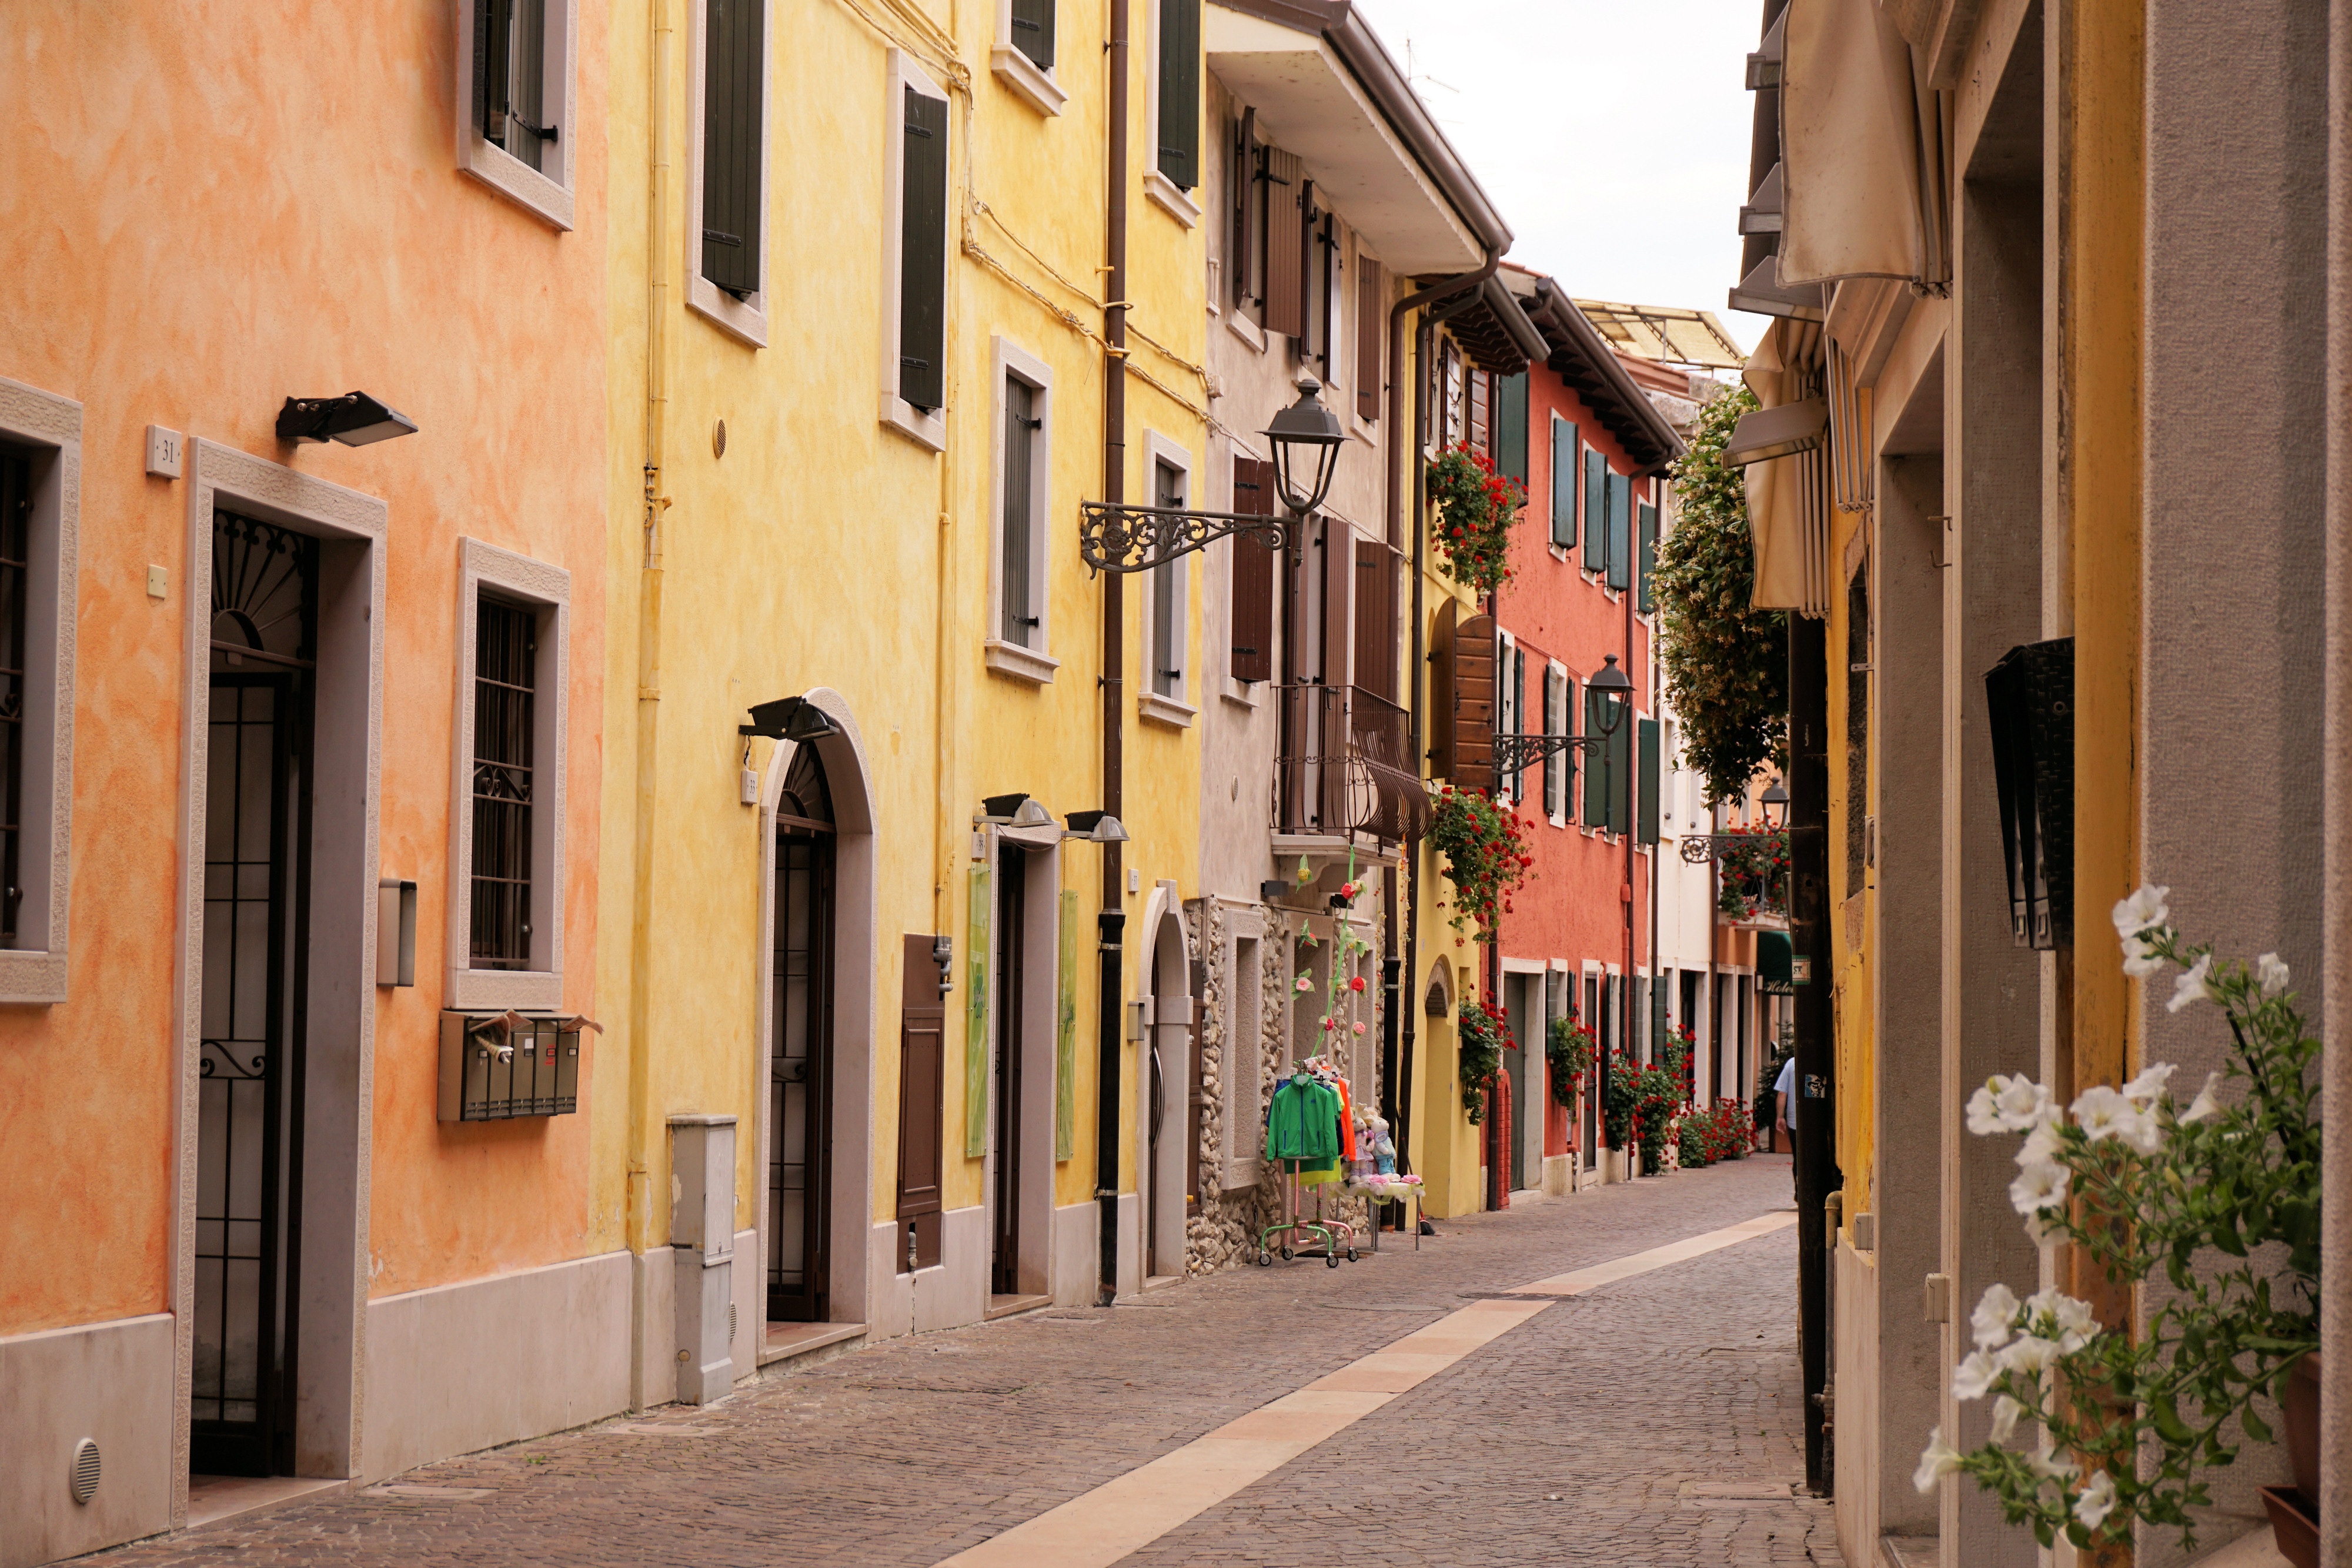
architecture, road, street, town, alley, city, downtown, mediterranean, color, italy, facade, lane, street scene, garda, old town, infrastructure, homes, neighbourhood, bardolino, urban area, residential area, human settlement